Conservation and restoration of ceramic objects

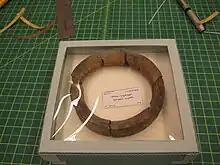
This ceramic ring is housed in a blue board box with an acrylic plastic lid. The ring is laid upon a layer of carved ethafoam to prevent it from shifting during handling.

Ceramics are very delicate in nature and damage can occur even when they are stored away. The most common way in which ceramics become damaged is when they are stacked one inside the other. Unless this is part of the original design, this will typically cause nicks, cracks, or breaks. Some ceramics, depending on their provenance, survive better in different temperature and humidity conditions. Pottery that has been buried, such as from an archaeological site, is better stored at a constant low humidity. This will help to keep any salts from efflorescing, a process which can mar the surface as well as remove the surface glaze.